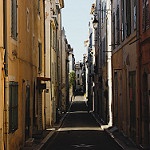
Scene: Outdoor